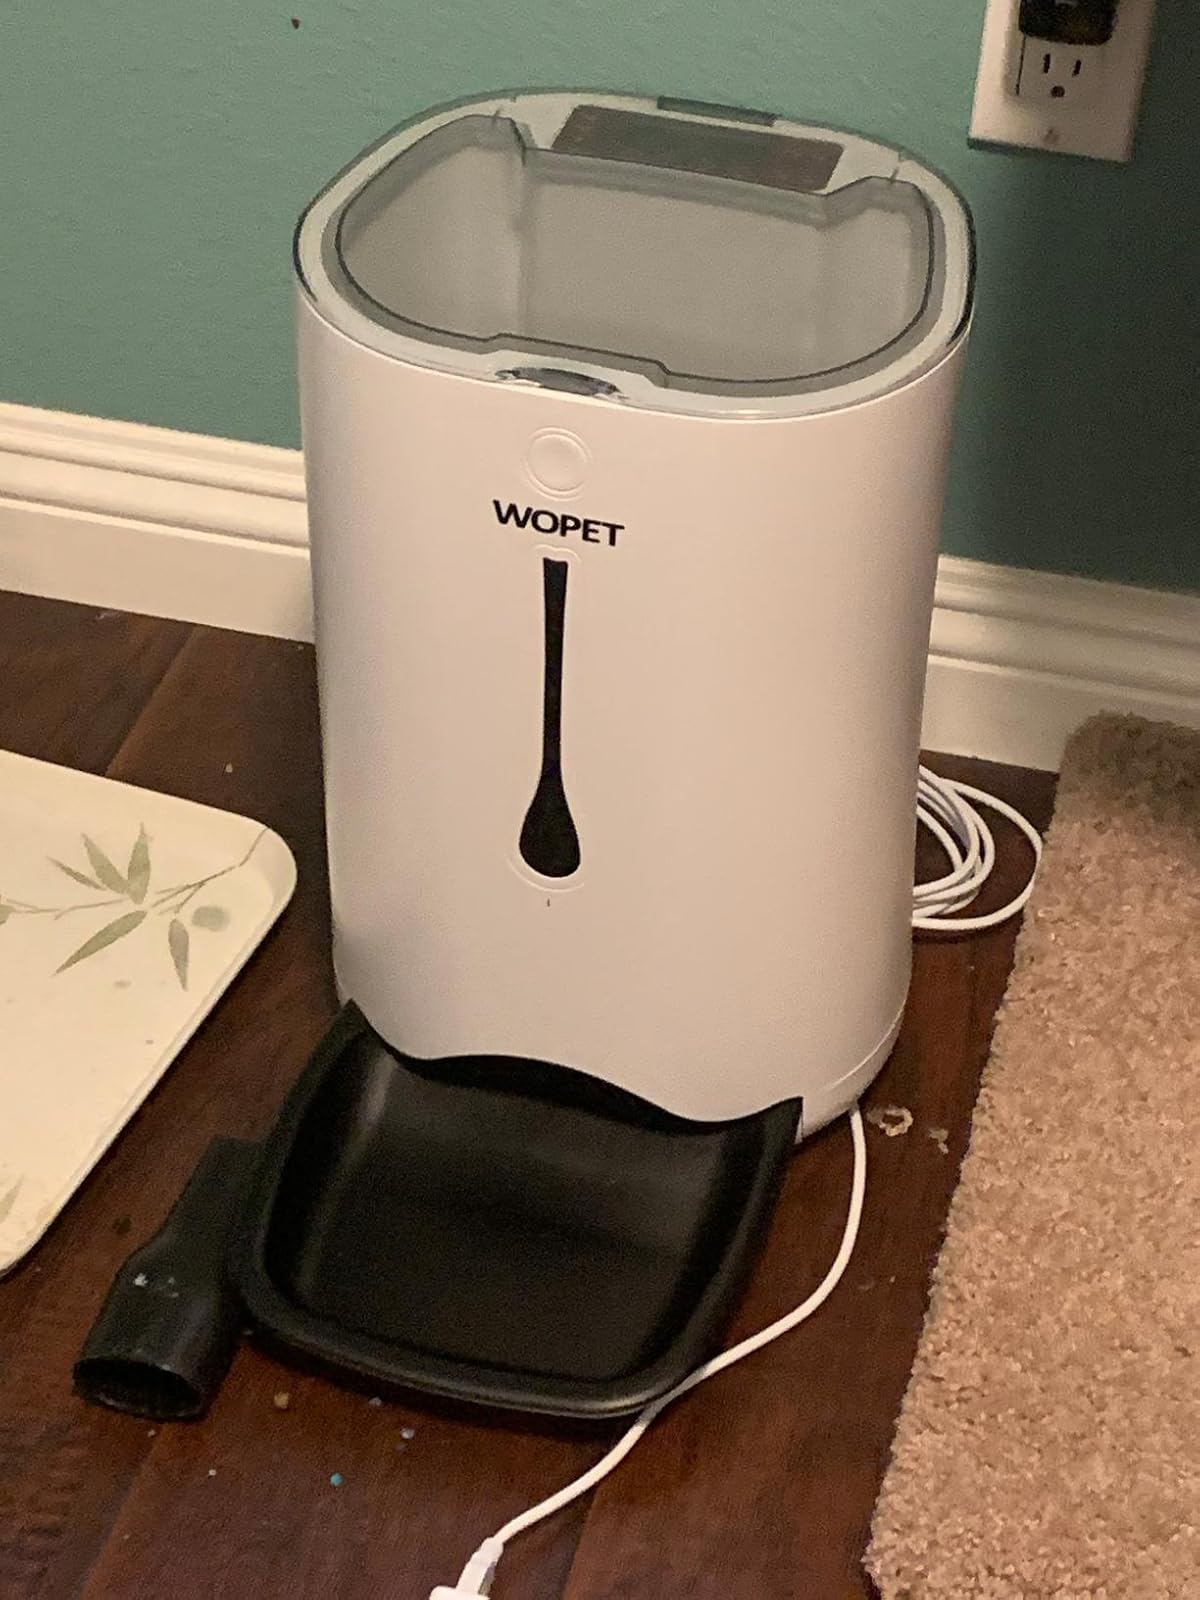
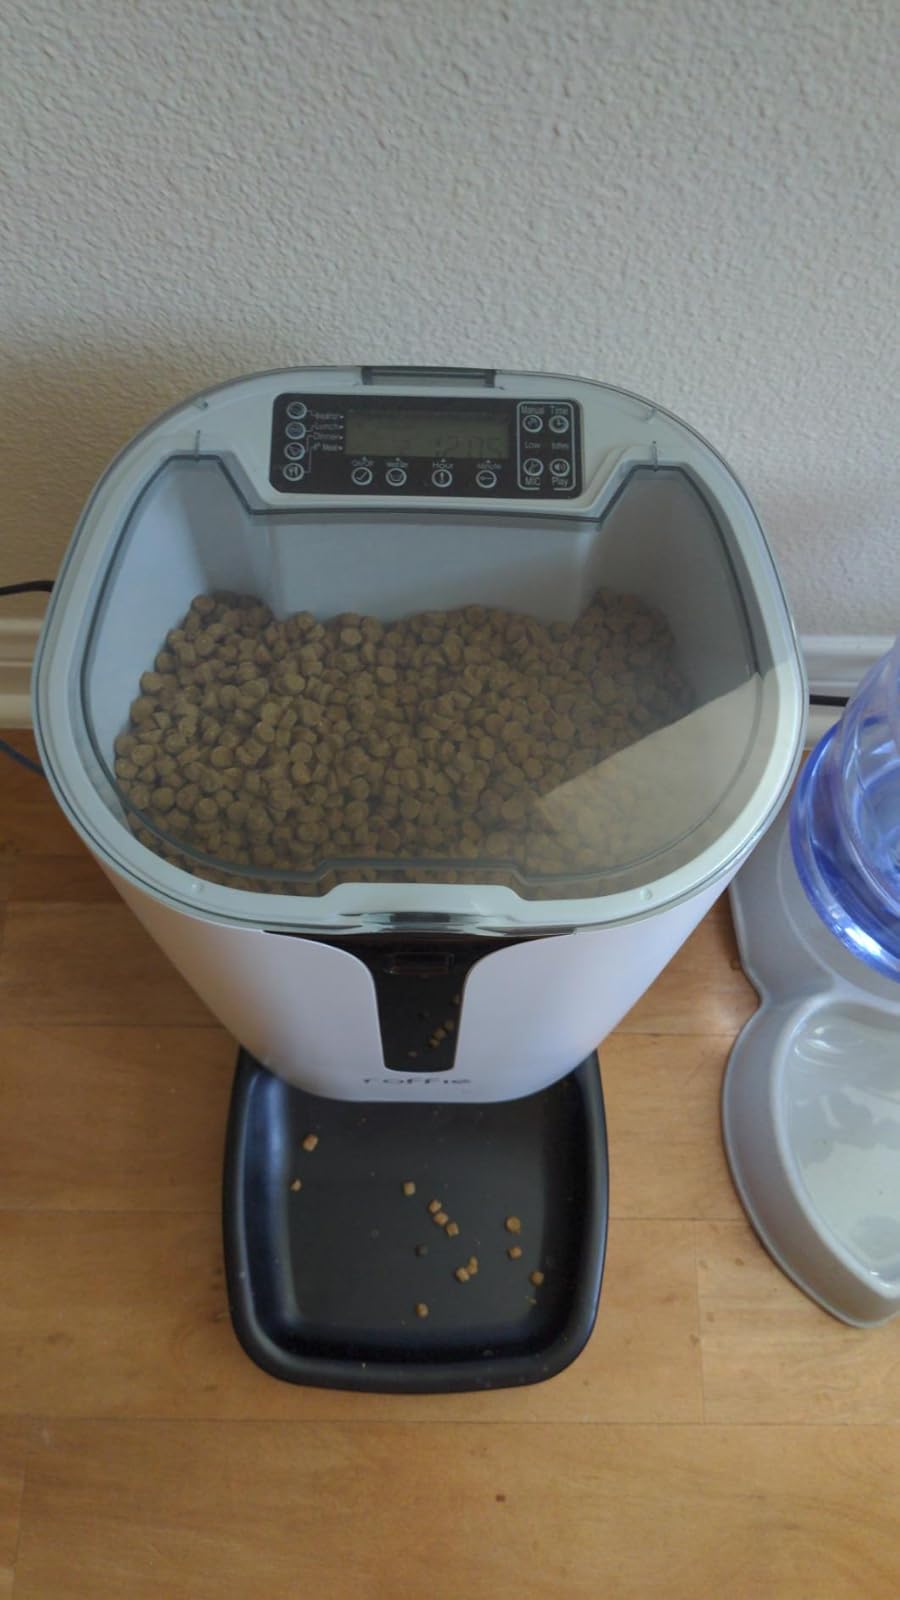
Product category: items_feeder
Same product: no